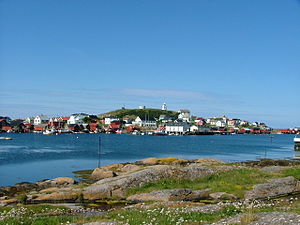
Frøya i Trøndelag
Øen Sula i Frøya Kommune
Frøya er en ø og en kommune i Trøndelag fylke i Norge. Den ligger vest for indløbet til Trondheimsfjorden og nord for øen og kommunen Hitra. Kommunen grænser til Smøla i vest, Hitra i syd, og Bjugn, Åfjord, Roan og Osen i øst. Frøya består af øen Frøya, flere fiskerlejer i varierende størrelser i nordvest, såsom de beboede Sula, Bogøyvær og Mausundvær samt de fraflyttede Kya, Vågsvær og Humlingsvær og endelig øgruppen Froan i nordøst. Øen Frøya grænser til Frohavet i øst, Norskehavet i nordvest, Frøyhavet i nordøst og Frøyfjorden i syd.